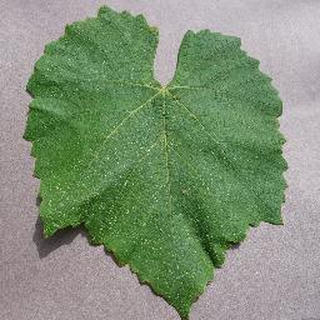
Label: healthy_grape